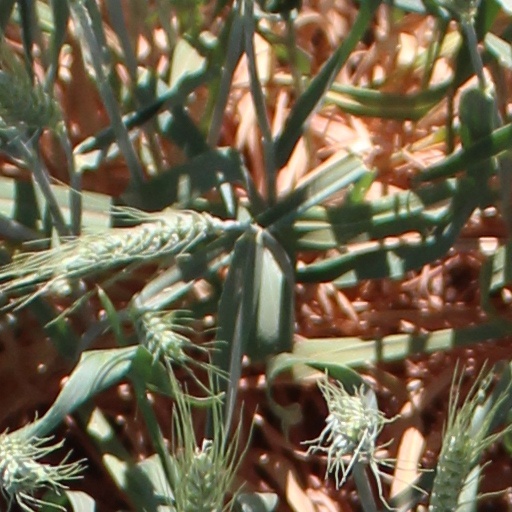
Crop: wheat